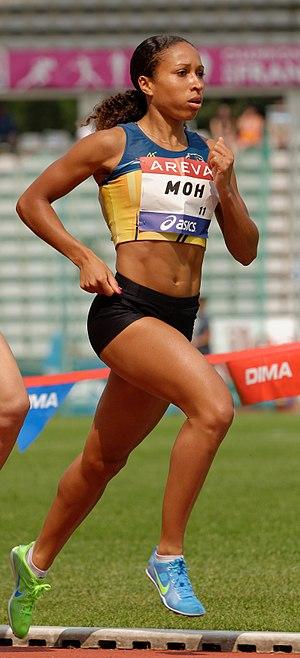
Clarisse Moh (à droite) et Manal El Bahraoui (à gauche) mènent le 800 mètres féminin aux championnats de France d'athlétisme 2013 au Stade Charléty à Paris, le 13 juillet 2013.
Clarisse Moh est une athlète française, spécialiste du 800 mètres.